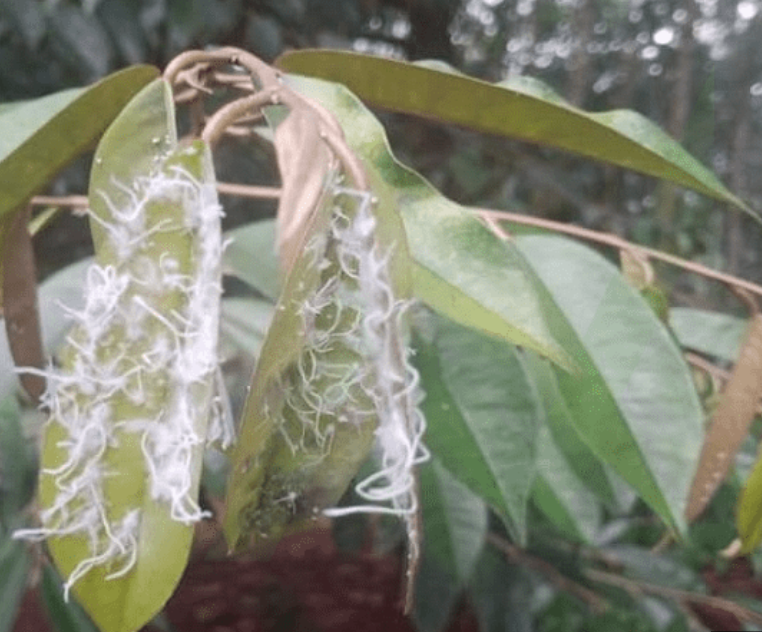
Label: mealybug_infestation